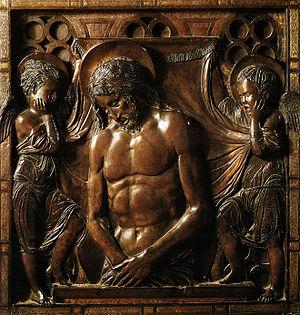
Le Christ mort soutenu par deux anges est une peinture religieuse en tempera sur bois 83 × 51 cm datant de 1489, du peintre de la Renaissance Andrea Mantegna, conservée aujourd'hui au Statens Museum for Kunst de Copenhague.
L'Homme de douleurs est une représentation de l'iconographie chrétienne du Christ entre sa mort et sa Résurrection. L'expression vient d'un verset du Livre d'Isaïe : « Objet de mépris, abandonné des hommes, homme de douleurs, familier de la souffrance... » Le mot « douleurs » est toujours au pluriel : אִישׁ מַכְאֹבוֹת dans la Bible hébraïque et vir dolorum dans la Vulgate.
Le thème du Christ aux plaies est un type iconographique de la religion chrétienne qui représente le Christ mort, soutenu hors de son tombeau par des protagonistes variables. Ceux-ci soutiennent, étreignent ou désignent le corps du Christ et sont représentés dans des attitudes d'affliction. Le Christ est marqué des plaies ou stigmates qu'il a reçus lors de la Crucifixion et dont le nombre apparent peut varier. En effet, outre les Cinq-Plaies laissées par les clous de la croix, des blessures supplémentaires évoquant la Flagellation du Christ sont parfois apparentes, mais certaines représentations limitent également leur nombre à trois : celles des deux mains et du côté. Cette iconographie est connue dans tout l'Occident chrétien et il peut être désigné par les appellations de The Wounded Christ, Der tote Christus von Engeln betrauert, Il Cristo morto sorretto da angeli, etc.